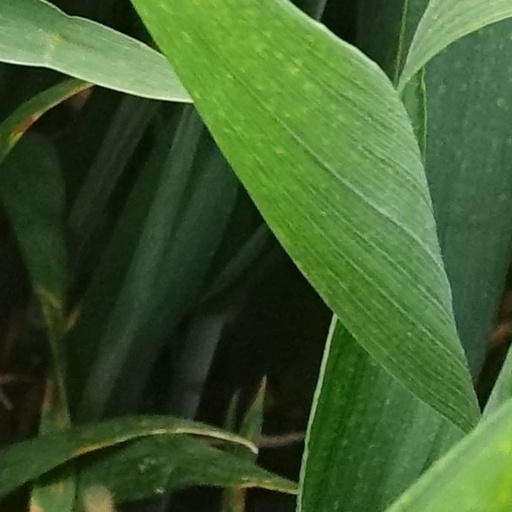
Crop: wheat